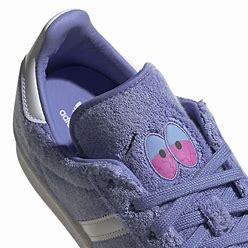
Brand: Adidas
Model: Campus 80S